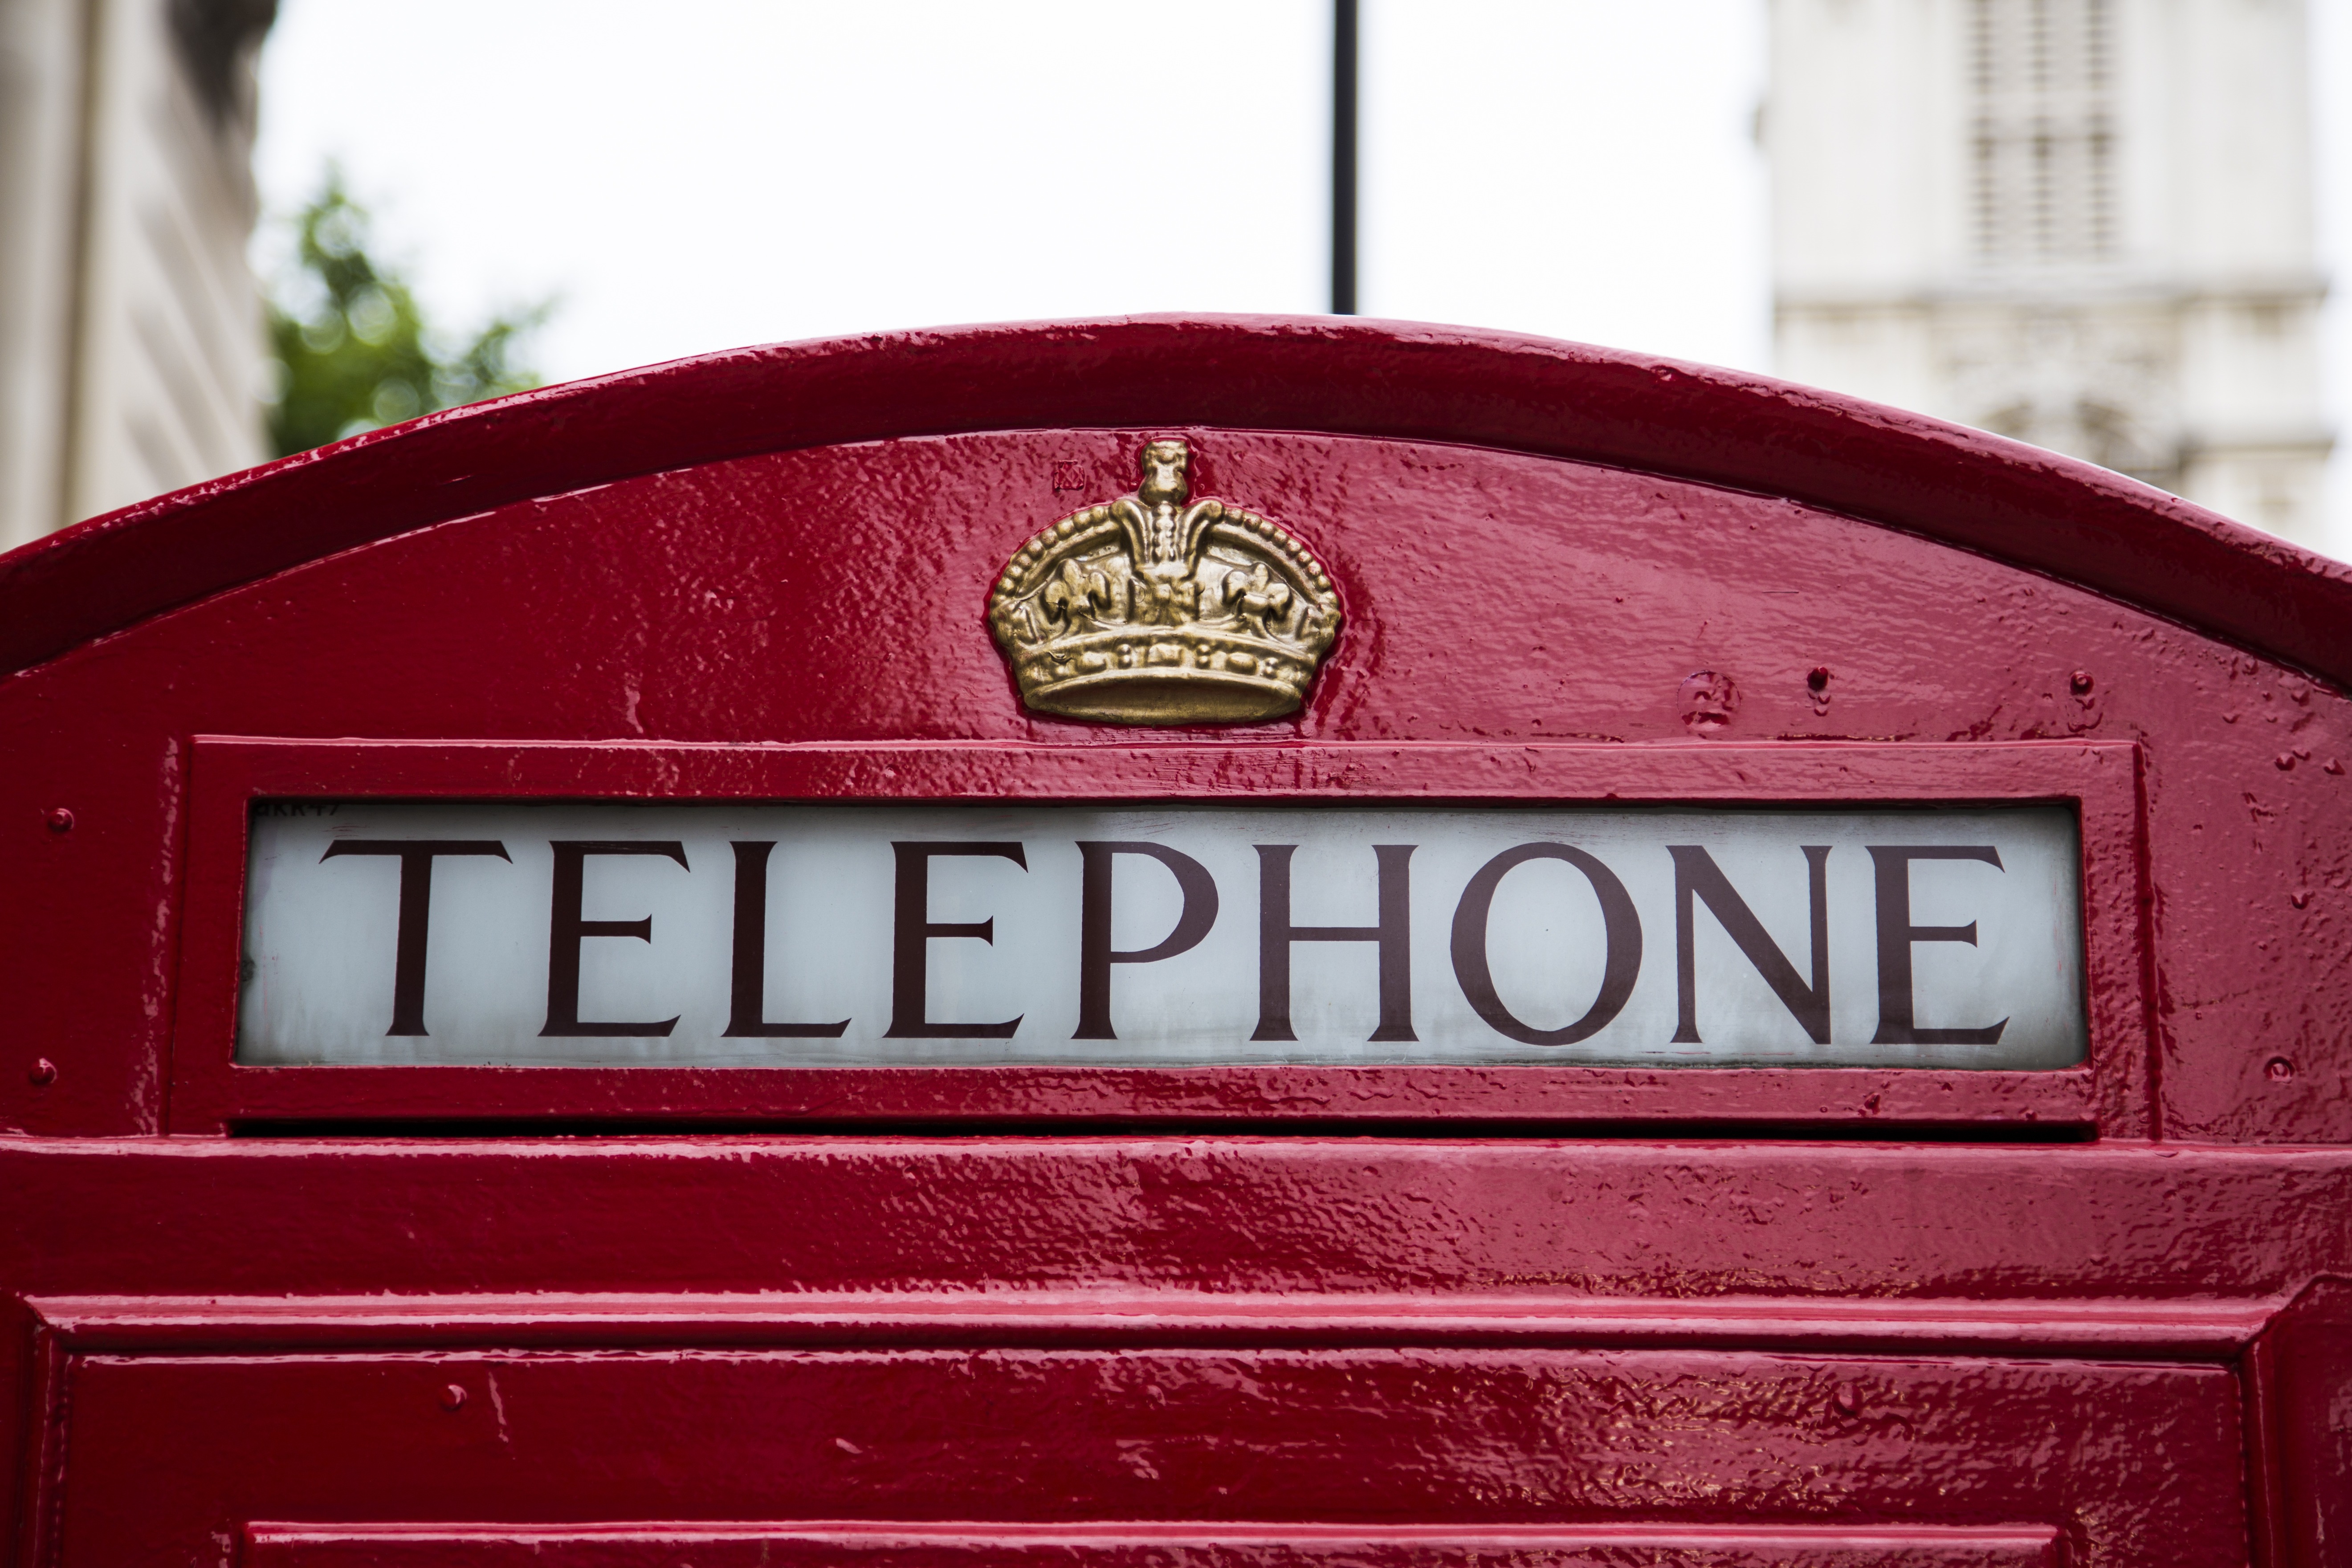
leather, sign, red, phone, color, telephone, pink, brand, logo, british, phone booth, insignia